List of superzoom lenses

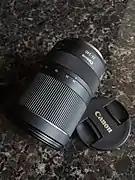
Canon 24-240mm F4-6.3, a superzoom lens

This is a list of superzoom lenses, sometimes referred to as all-in-one lenses, that are designed for mirrorless cameras.